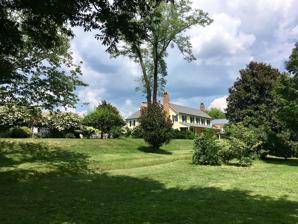
Building: Rosedale (Washington, D.C.)
Country: United States of America
Year built: 1793
Historic house in Washington, D.C., United States United States historic place Rosedale U.S. National Register of Historic Places U.S. Historic district Contributing property Rosedale (Pretty Prospects) farmhouse and grounds (2017) Show map of the District of Columbia Show map of the United States Location 3501 Newark Street, N.W. , Washington, District of Columbia Coordinates 38°56′7″N 77°4′9″W / 38.93528°N 77.06917°W / 38.93528; -77.06917 Built ca. 1740, 1793 Part of Cleveland Park Historic District ( ID870000628 ) NRHP reference No. 73002115 Added to NRHP May 08, 1973 Rosedale , also known as Pretty Prospects, the Uriah Forrest House, and the Coonley Estate, is an historic home and grounds located at 3501 Newark Street, Northwest, Washington, D.C. , in the Cleveland Park Historic District. The property is a National Register of Historic Places and District of Columbia landmark. History The Rosedale Farmhouse was built in 1793 by Revolutionary War Colonel Uriah Forrest . A small stone cottage constructed in 1740 was incorporated into the house, making Rosedale the oldest surviving house in what is now Washington, DC. The house is set in terraced grounds that are the last remnant of an estate that once encompassed all of what is now Cleveland Park. Rosedale was owned by Forrest descendants until 1920. In 1920, it was purchased by Queene Coonley, the widow of Avery Coonley , owner of Frank Lloyd Wright 's Coonley House in Riverside, Illinois, who had rented the house beginning in 1917. The house was  rented to Undersecretary of State William Phillips in 1933, and to John N. Irwin, II in 1959. It was a faculty residence for the National Cathedral School . In 1977, the youth exchange organization Youth For Understanding bought the premises. YFU sold Rosedale to The Rosedale Conservancy, a local trust, in 2002. A renovation project was carried out by Muse Architects in that year. Rosedale is listed on the National Register of Historic Places , and is a contributing property to the Cleveland Park Historic District. See also National Register of Historic Places listings in Washington, D.C. References